History of San Diego

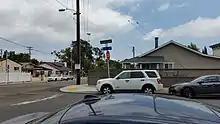
Honorary Leon Williams Dr., 2900 block of E Street, at its intersection with 30th Street

In July 1971 the Republican National Committee chose San Diego to be the site of the 1972 Republican National Convention, despite initial opposition from the city's mayor, Frank Curran, and despite the fact that the city did not initially bid for the opportunity. It was widely believed that San Diego was selected because it was the preferred choice of President Richard Nixon. The city and the party were making preparations for the convention when in March 1972 a $400,000 donation to the event by ITT Corporation was publicized and became a national scandal. In addition, there were ongoing problems with the proposed venue (the San Diego Sports Arena) and concerns about adequate hotel space. In May 1972 the Republican National Committee voted to move the convention to Miami, Florida. In response, Mayor Pete Wilson proclaimed the week of the convention as "America's Finest City Week", giving rise to the city's current unofficial slogan "America's Finest City".